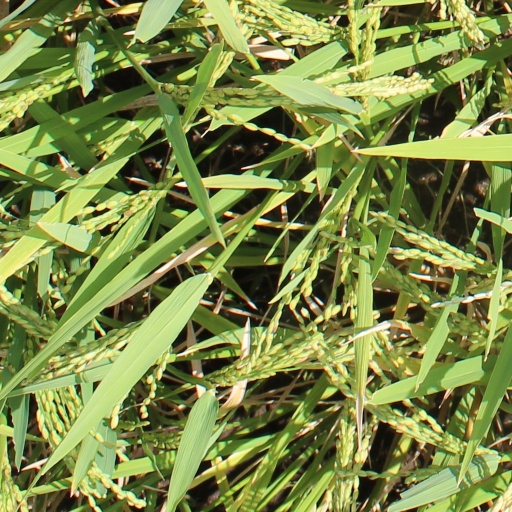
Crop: rice